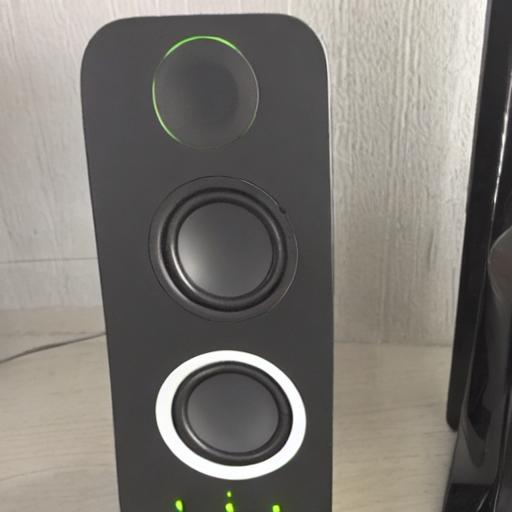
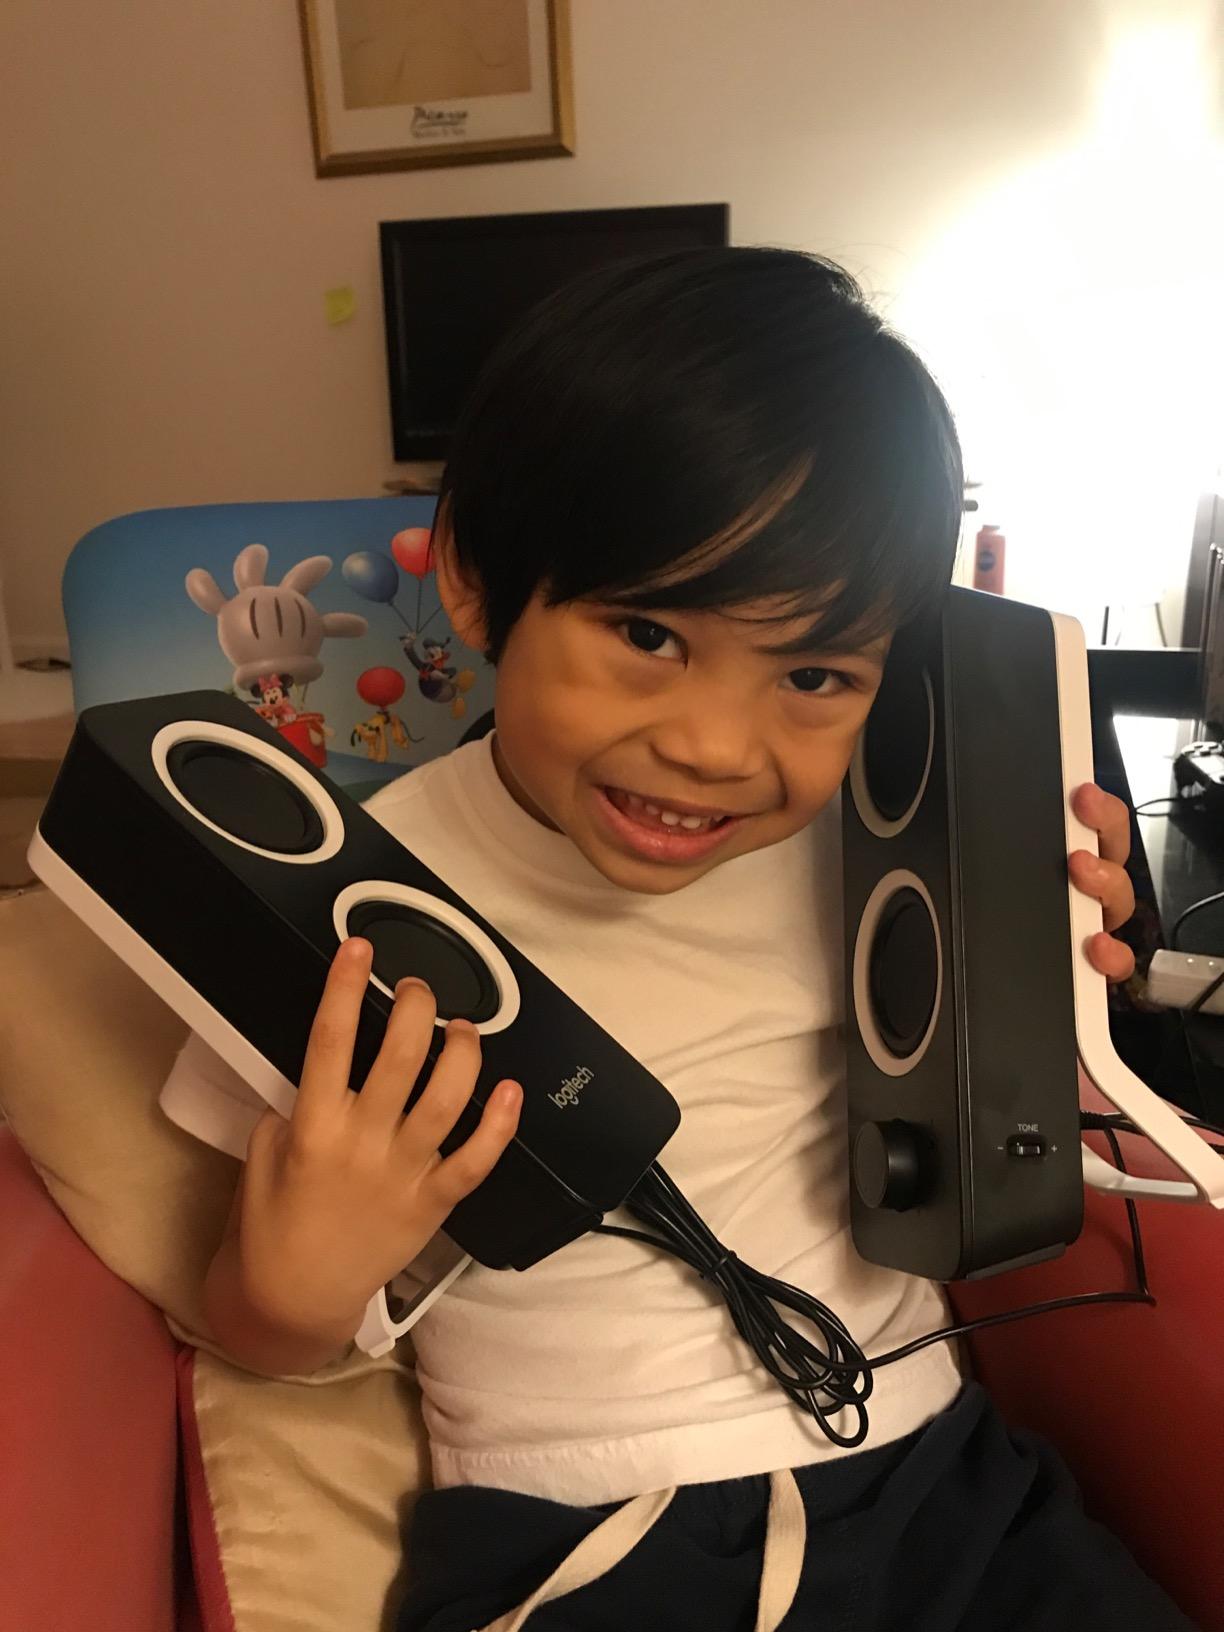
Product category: speaker
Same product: no